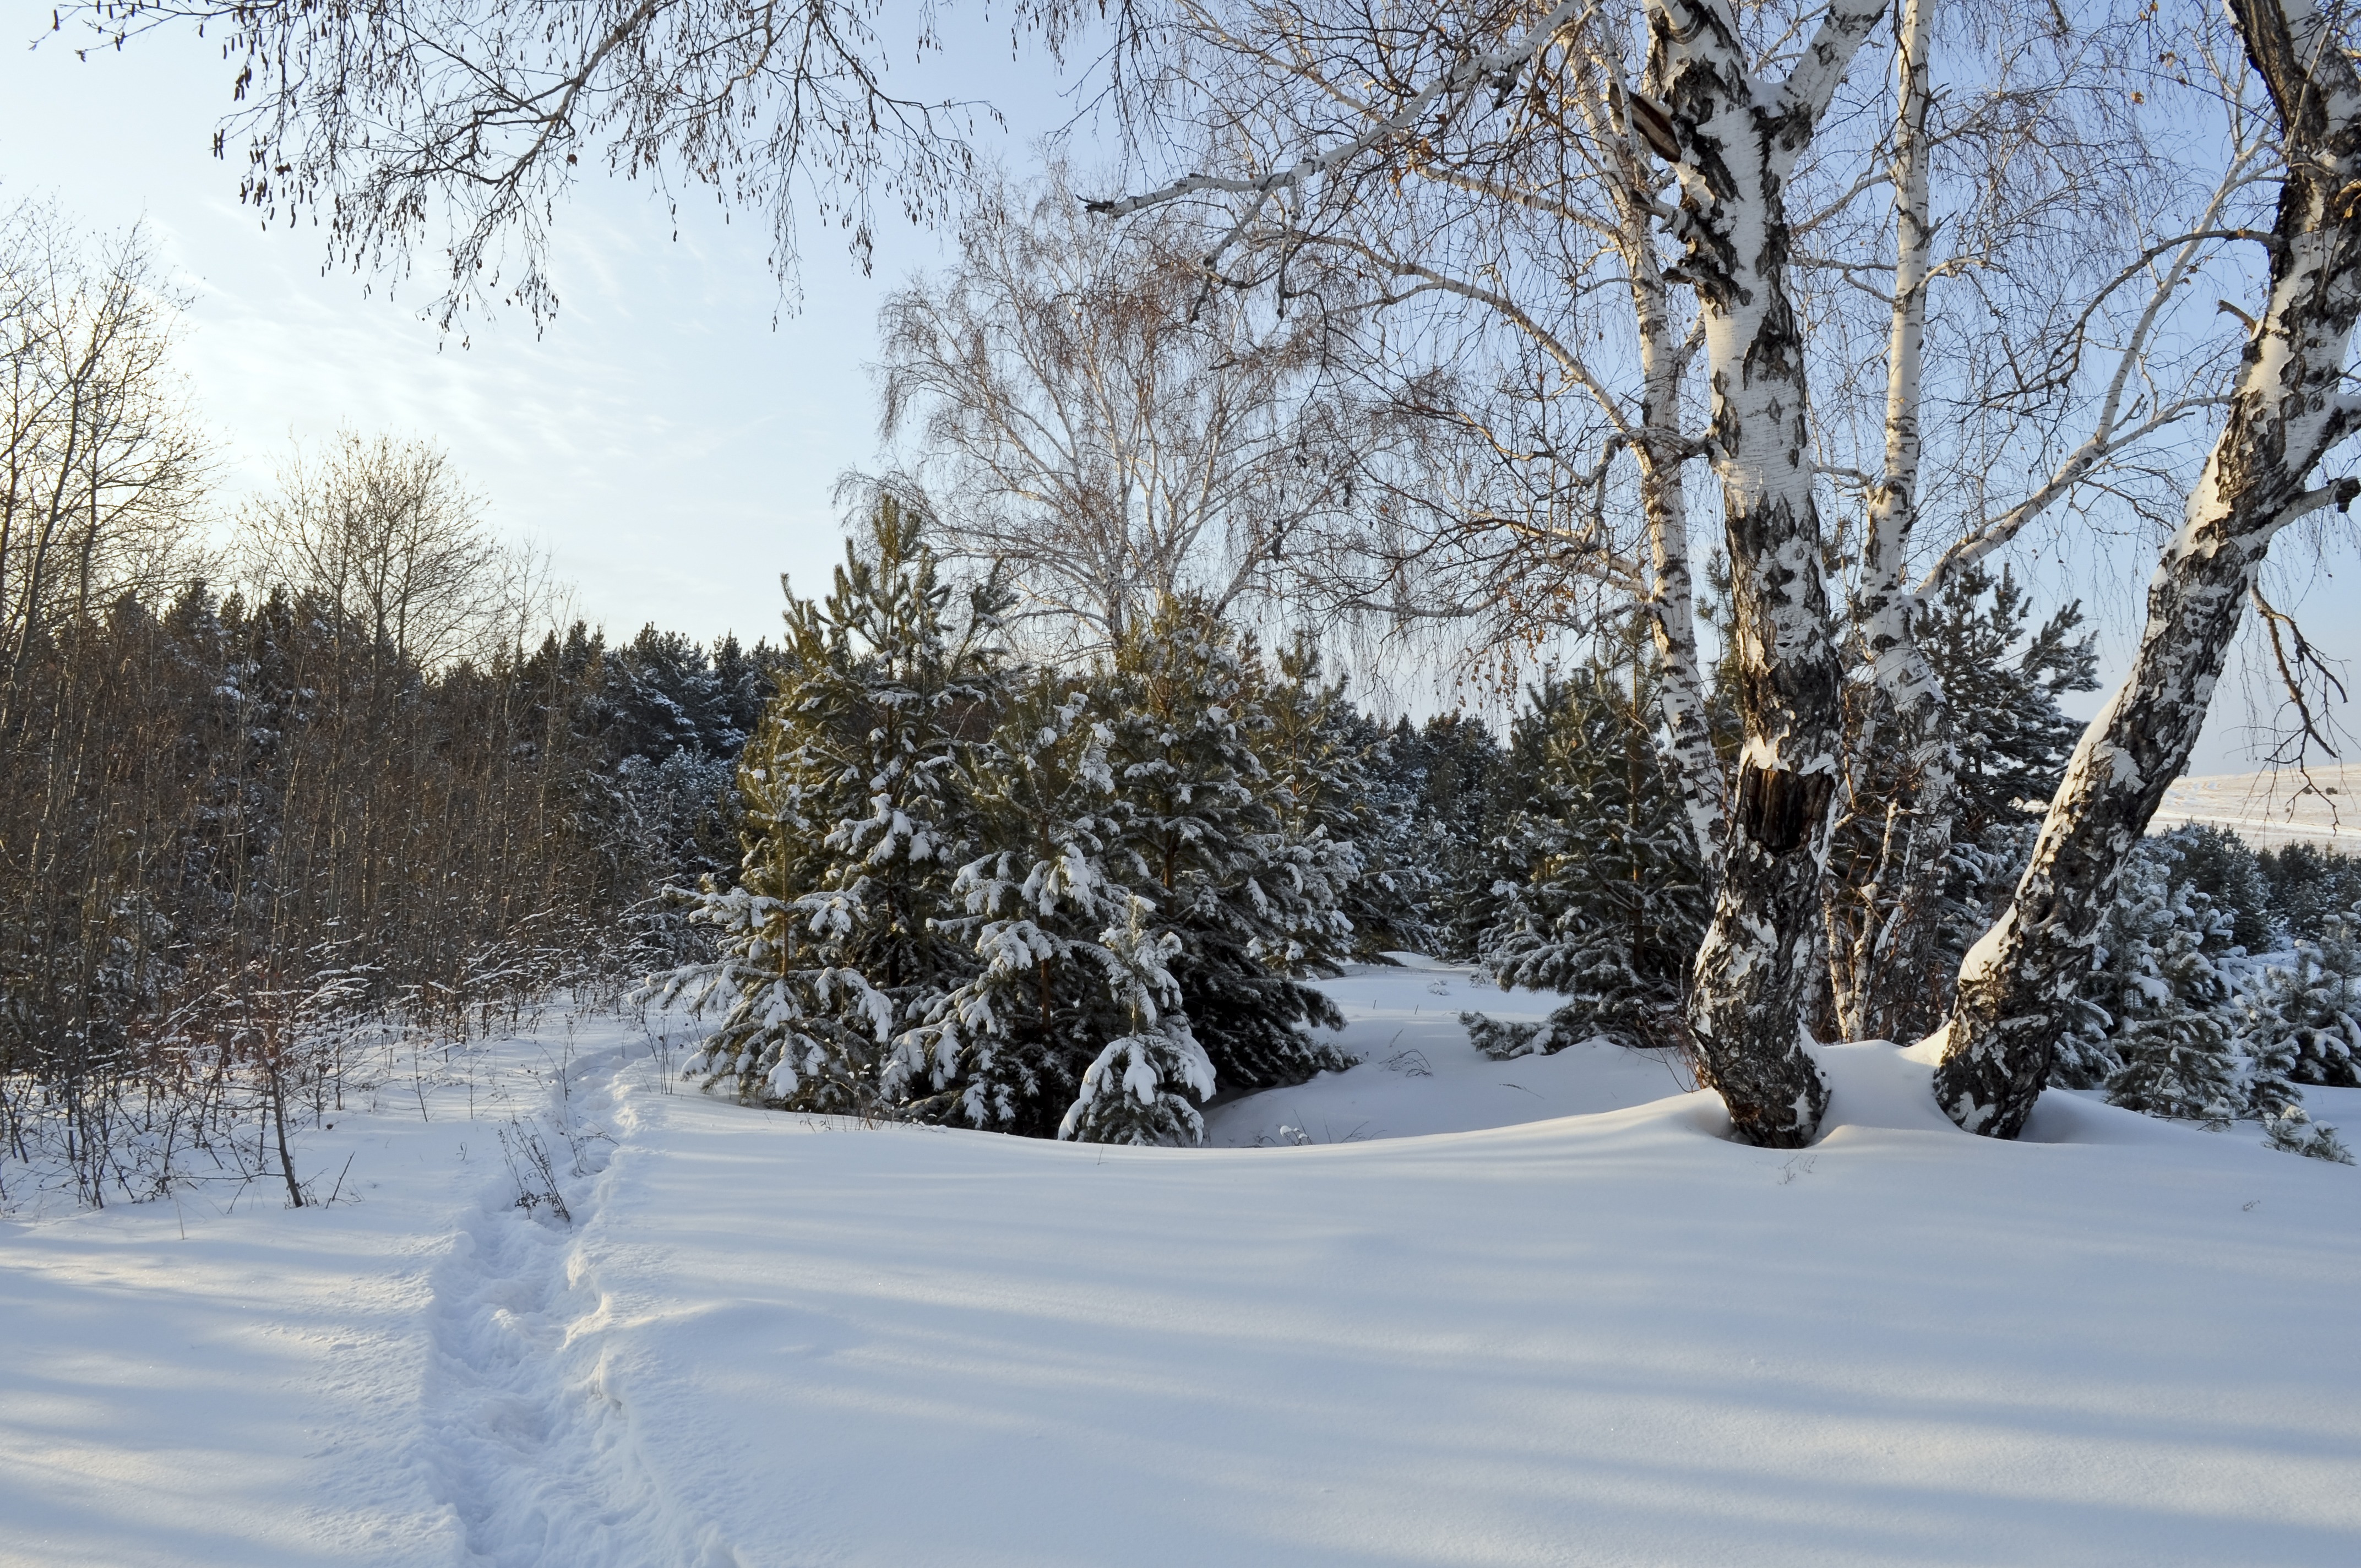
tree, forest, branch, snow, winter, plant, frost, ice, weather, season, woods, background, footwear, woodland, tale, freezing, woody plant, drifts